Willam Belli

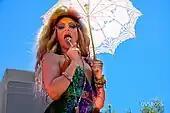
Willam at West Hollywood Pride, 2019

On January 13, 2017, he released a solo version of the DWV hit "Boy Is a Bottom" in Spanish, titled "Es Una Pasiva", which went on to top the comedy iTunes chart. Belli self-released his second studio album, "Shartistry in Motion", on June 2.